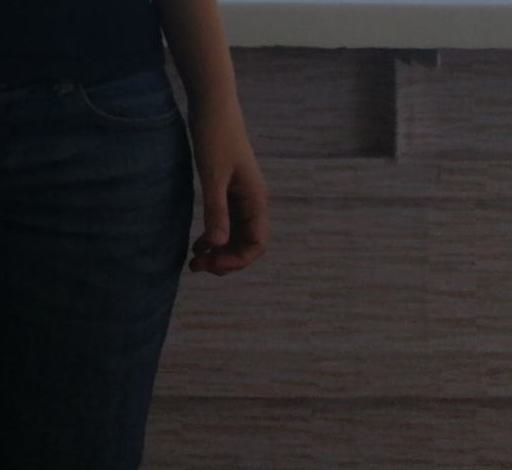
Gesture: no_gesture